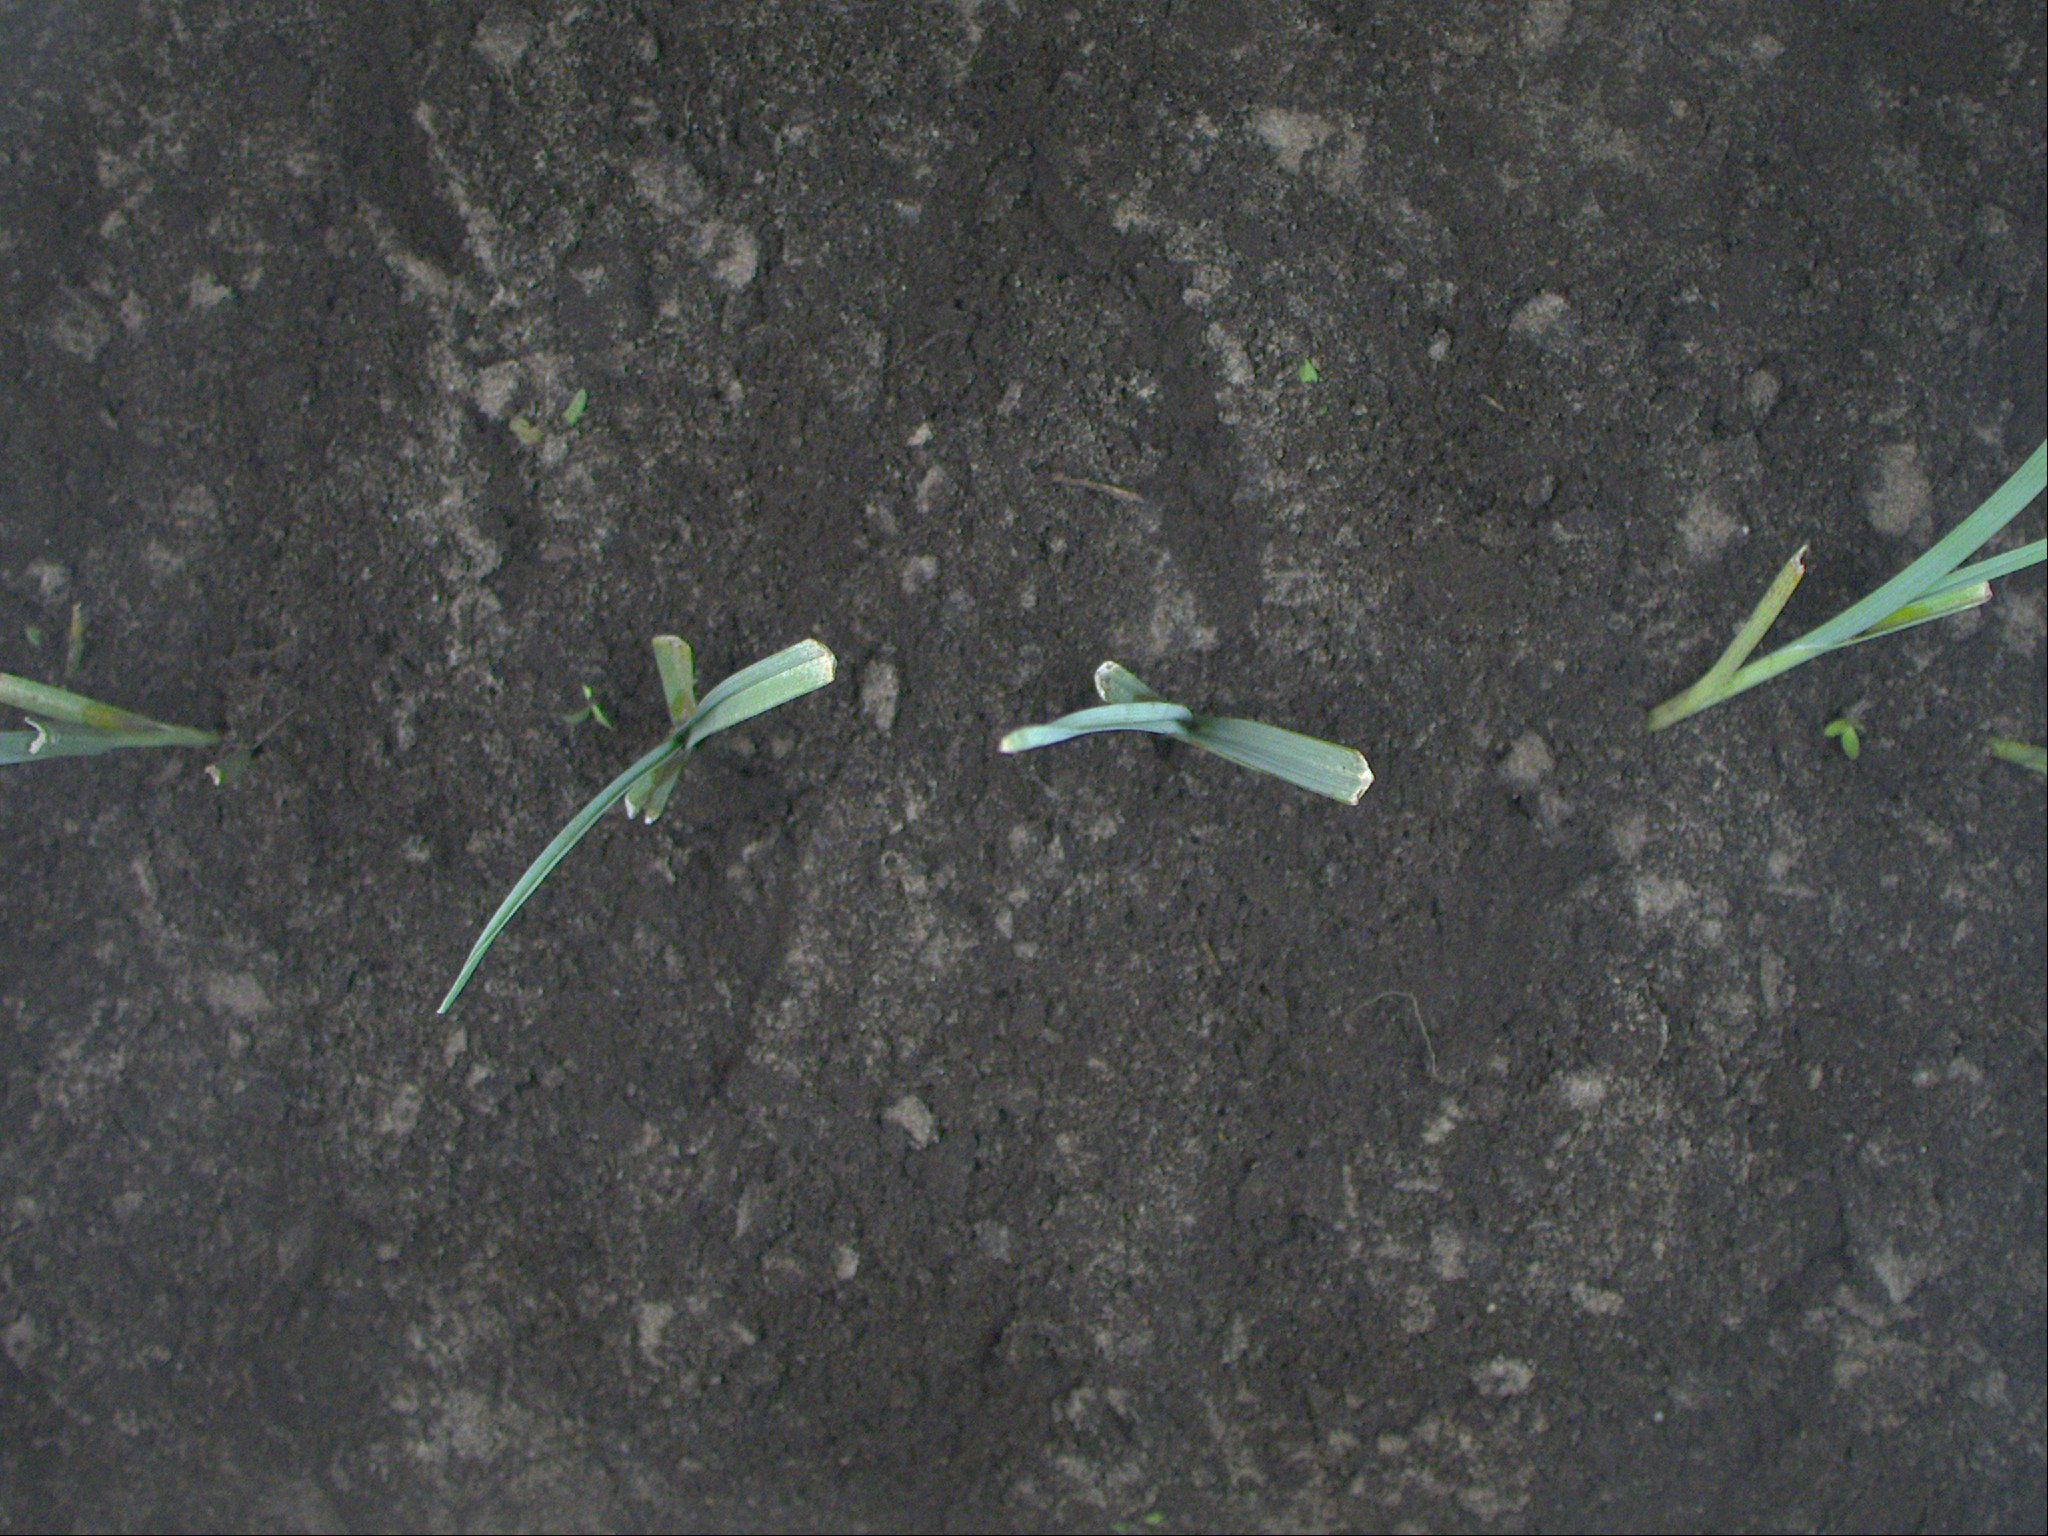
Crop: leek
Objects: leek, leek, leek, leek, stem_leek, stem_leek, stem_leek, stem_leek